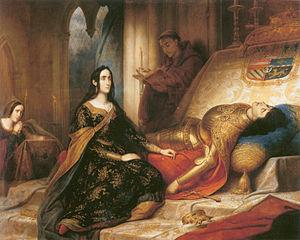
Jeanne la Folle, de Charles de Steuben.
Jeanne la Folle est un tableau peint par Louis Gallait vers 1856. Il représente Jeanne Iʳᵉ de Castille et d’Aragon devant son mari Philippe Iᵉʳ le Beau mort le 25 septembre 1506 à Burgos.